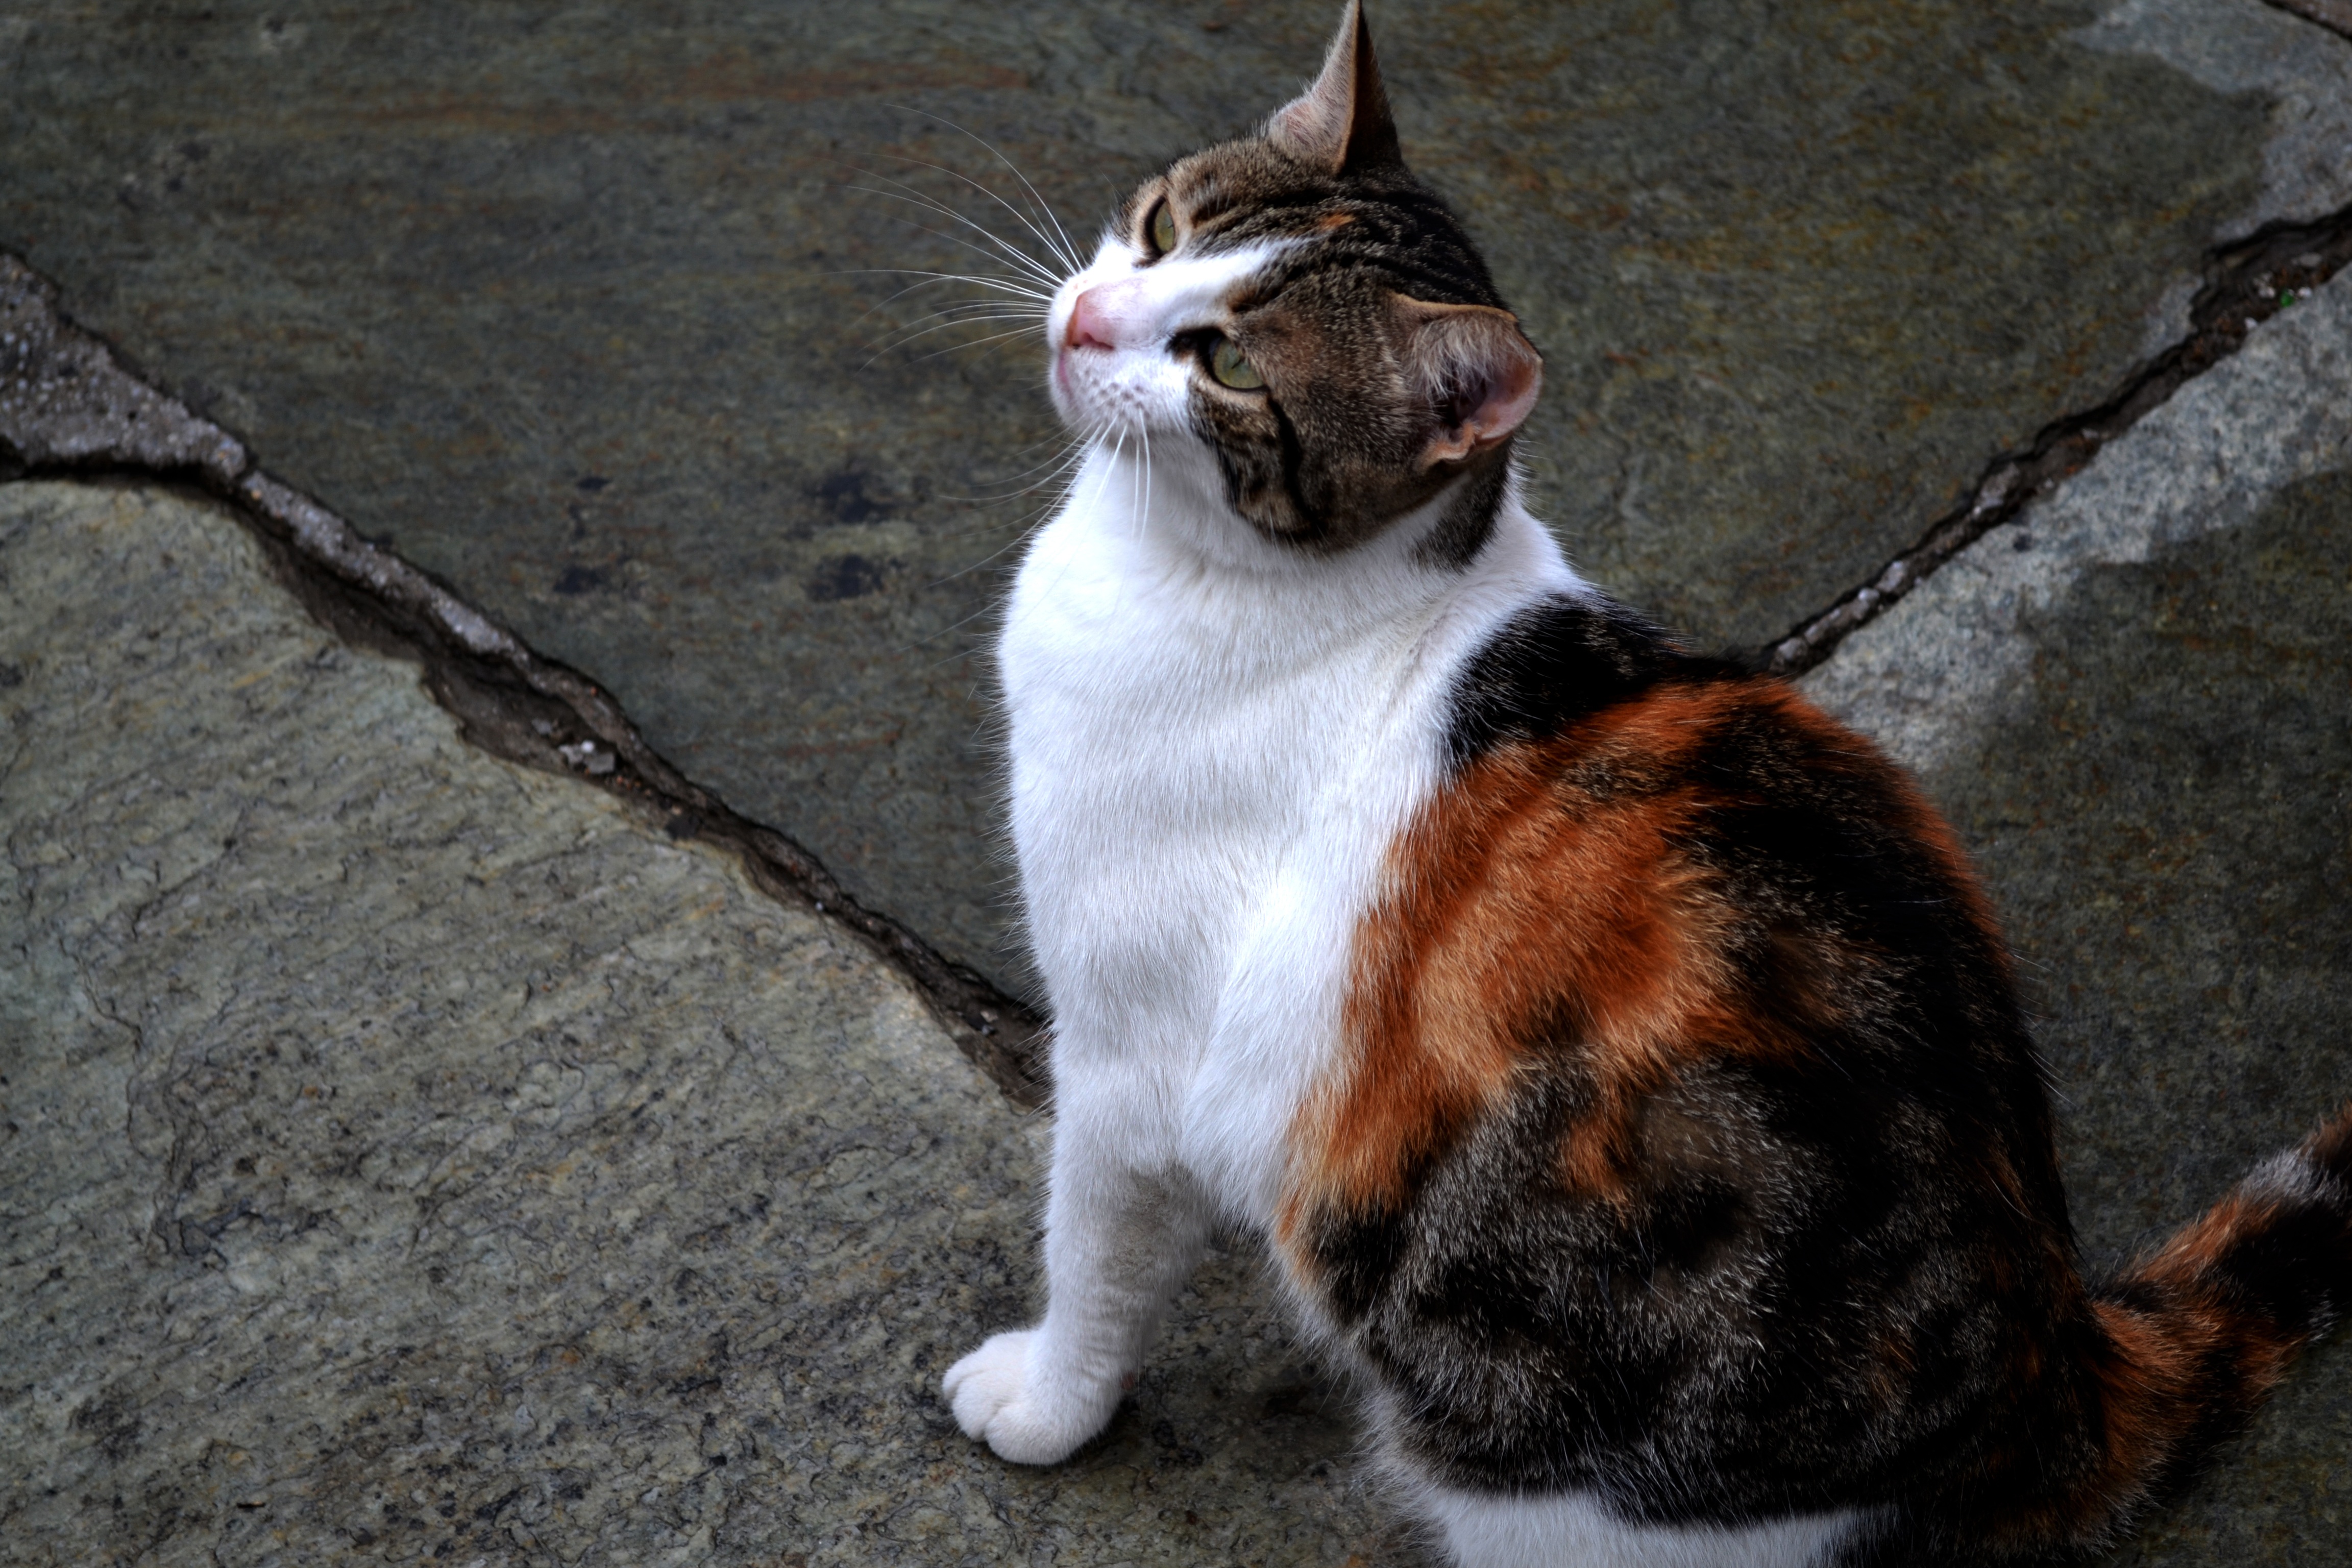
white, animal, cute, kitten, cat, mammal, whiskers, vertebrate, small to medium sized cats, cat like mammal